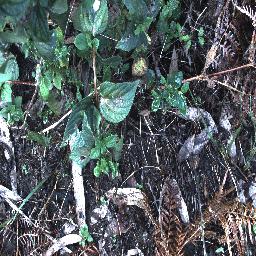
Label: lantana